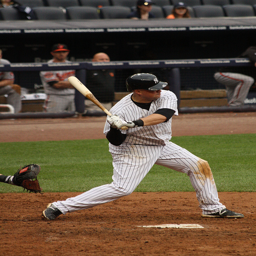
A baseball player is in action with the bat in his hand.
A baseball player holding a bat in a swinging position.
A baseball player preparing to swing at a pitch.
A player swinging a bat in a baseball game.
A New York Yankee baseball player at home plate beginning his swing at the pitch.